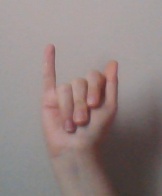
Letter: meem